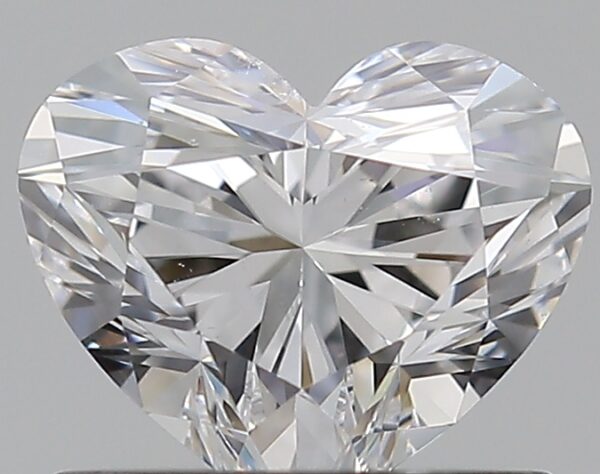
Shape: heart
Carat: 0.7
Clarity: VS2
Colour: D
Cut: EX
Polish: EX
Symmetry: EX
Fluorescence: N
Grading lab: GIA
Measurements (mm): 5.26 x 6.21 x 3.75